Henry Colyear Dawkins

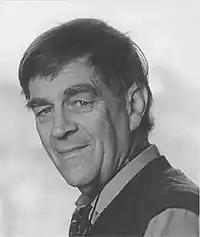
Photograph of H.C. Dawkins

Henry Colyear Dawkins (1921 – 4 May 1992) was a British forester, botanist, ecologist and statistician, a Fellow of St John's College, Oxford.